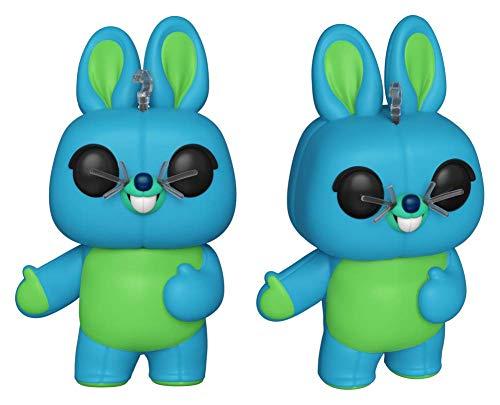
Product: Funko Pop! Disney: Toy Story 4 - Bunny, Multicolor
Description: From Toy Story 4, bunny, as a stylized POP vinyl from Funko.
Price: $8.78
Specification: ProductDimensions:2.5x2.5x3.8inches|ItemWeight:5.3ounces|ShippingWeight:7ounces(Viewshippingratesandpolicies)|ASIN:B07KPV9PV9|Itemmodelnumber:37400|Manufacturerrecommendedage:6yearsandup